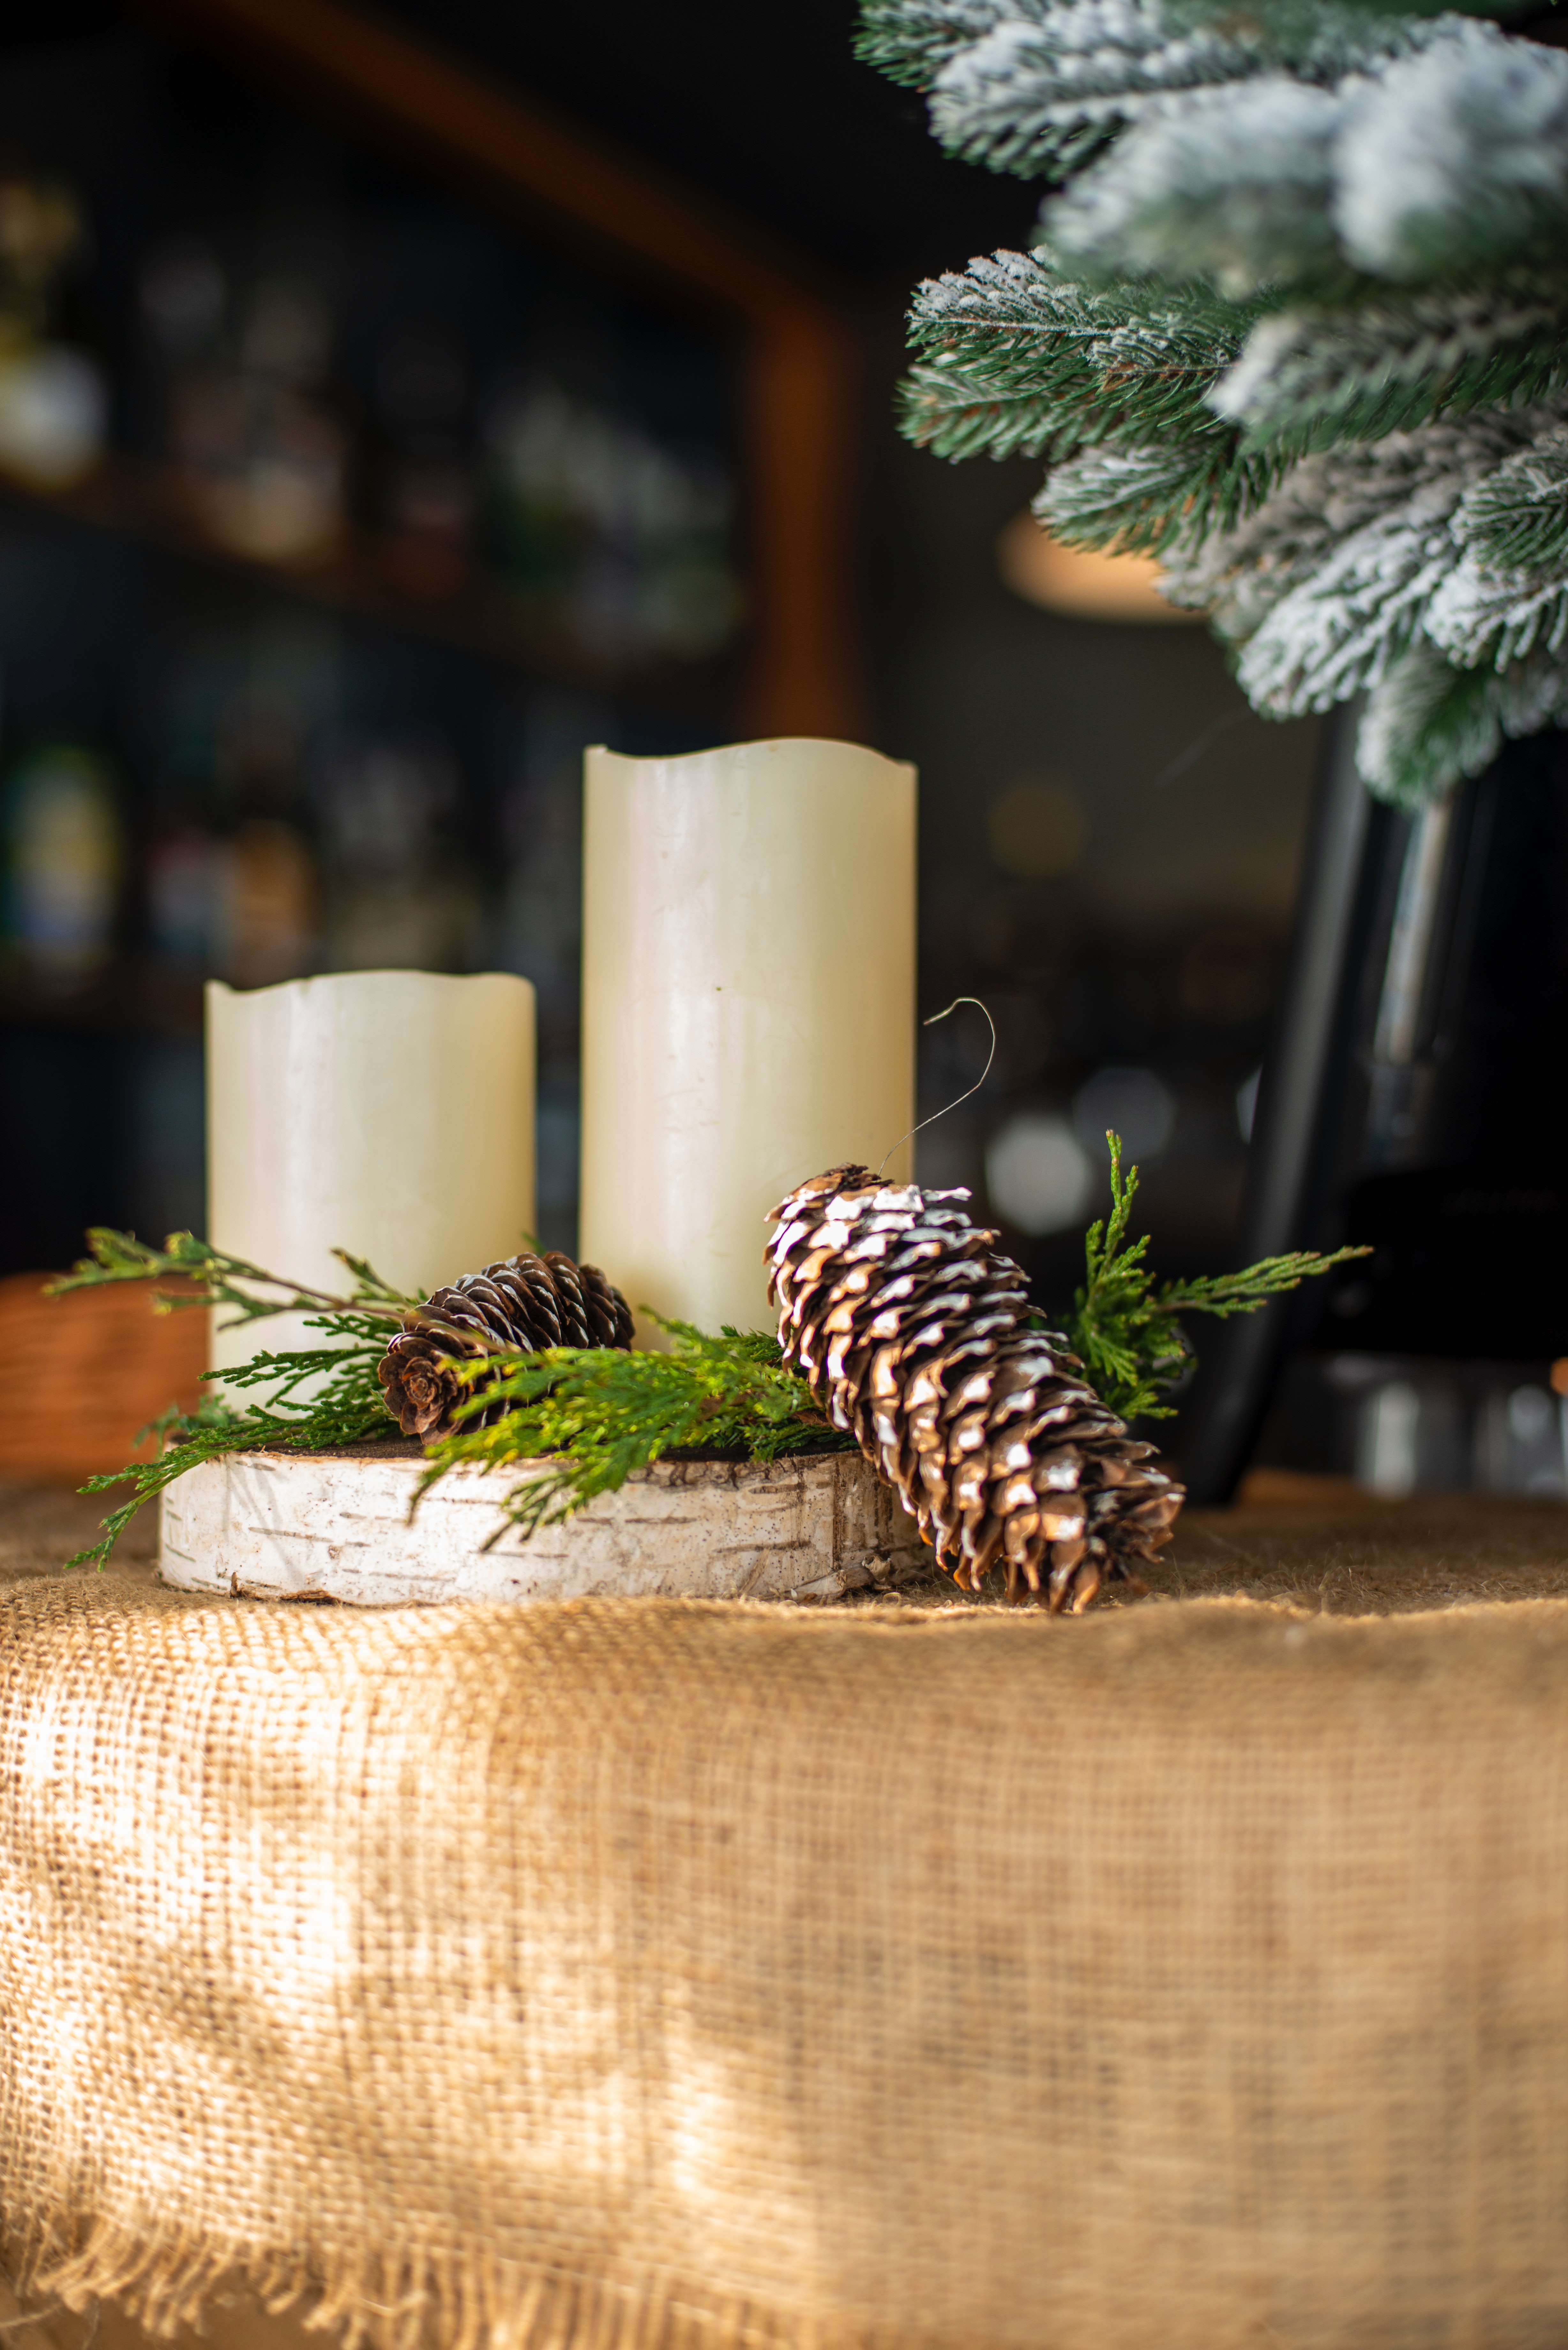
natural, plant, table, wood, natural material, interior design, twig, evergreen, rectangle, grass, christmas decoration, event, ornament, conifer cone, design, conifer, room, floral design, christmas, still life photography, living room, glass bottle, centrepiece, herb, glass, linens, house, pattern, fir, pine, still life, wine bottle, pine family, tablecloth, landscape, vegetable, vascular plant, plant stem